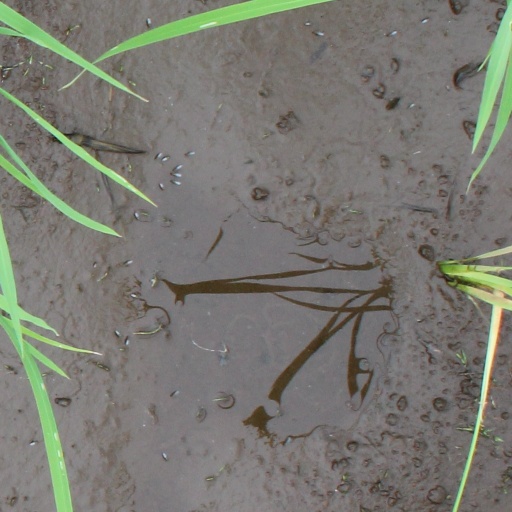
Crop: rice